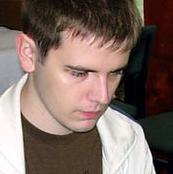
Age: 23